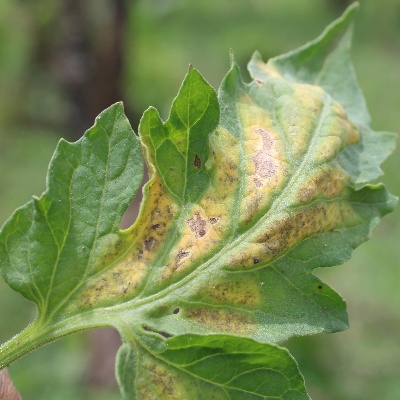
Crop: Tomato
Condition: leaf blight